Crime film

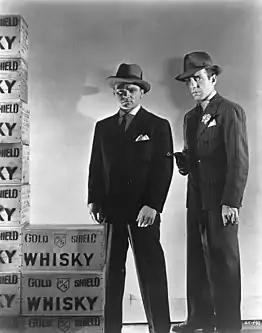
James Cagney and Humphrey Bogart in a promotional still for the crime film "The Roaring Twenties" (1939).

Crime film is a film belonging to the crime fiction genre. Films of this genre generally involve various aspects of crime and fiction. Stylistically, the genre may overlap and combine with many other genres, such as drama or gangster film, but also include comedy, and, in turn, is divided into many sub-genres, such as mystery, suspense or noir.